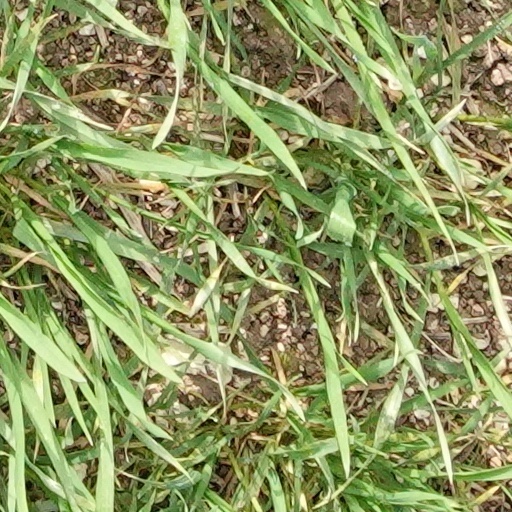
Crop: wheat